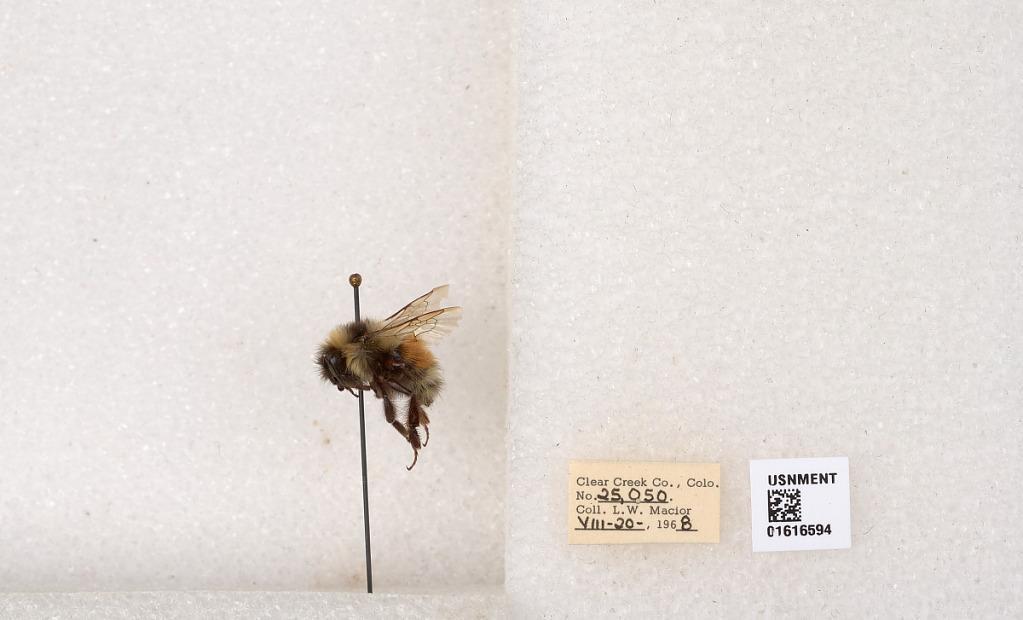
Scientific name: Bombus (Pyrobombus) sylvicola Kirby
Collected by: L. Macior
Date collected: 1968-8-20
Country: United States
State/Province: Colorado
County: Clear Creek
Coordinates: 39.6891, -105.644